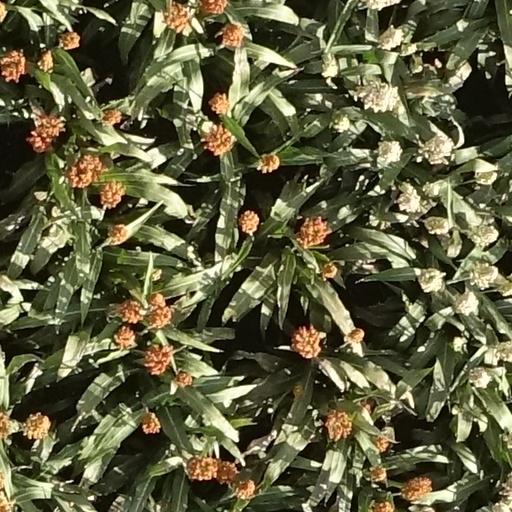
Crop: sorghum